List of churches in the City of London

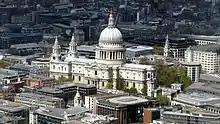
St Paul's Cathedral is the largest church building

This is a list of cathedrals, churches and chapels in the City of London. The list focuses on the more permanent churches and buildings which identify themselves as places of Christian worship. The denominations appended are those by which they self-identify.